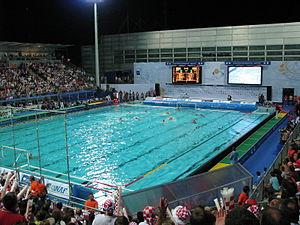
Le championnat d'Europe de water-polo masculin de 2010 est la 29ᵉ édition de la principale compétition européenne de water-polo entre nations. Elle se tient du 29 août au 11 septembre 2010. Elle est organisée par la Ligue européenne de natation et la fédération croate de water-polo en même temps que le championnat féminin.